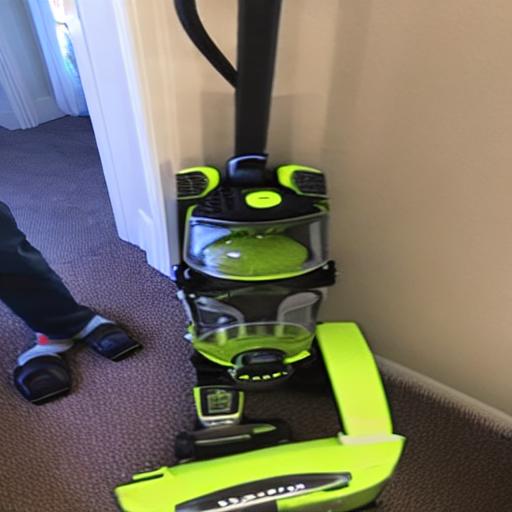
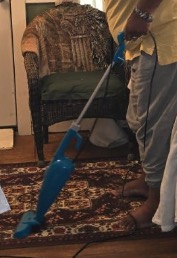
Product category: items_vacuum
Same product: no